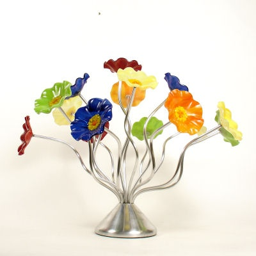
industry - the flowers you never have to water ... though dusting might be needed .